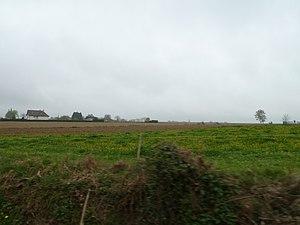
Séron
Séron est une commune française située dans le département des Hautes-Pyrénées, en région Occitanie.